Patagopelta

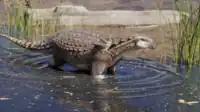
Speculative restoration of "Patagopelta" as a nodosaurid

In their phylogenetic analyses, Riguetti et al. (2022) recovered "Patagopelta" as a member of the Nodosaurinae, within a clade of entirely North American nodosaurids from the middle of the Cretaceous period, in contrast to previous analyses that recovered it in the Panoplosaurini. In either case, these results would suggest that nodosaurids were part of a migration event of North American fauna into South America. The cladogram below displays the results of their phylogenetic analyses.